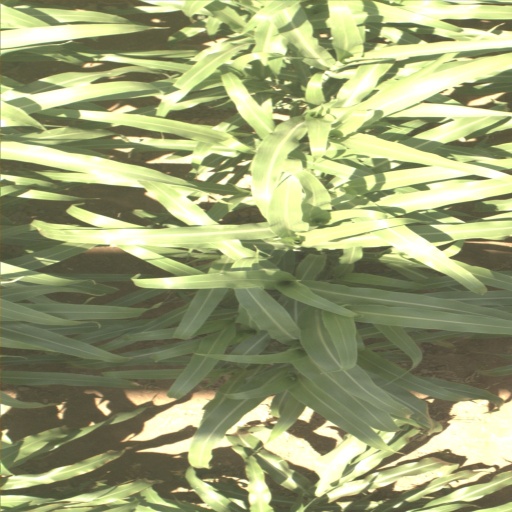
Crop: sorghum